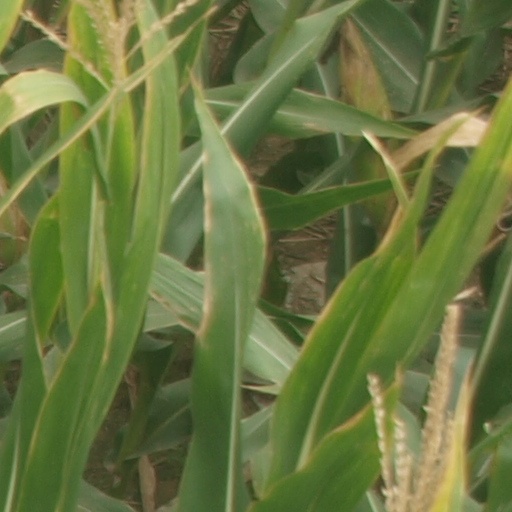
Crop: maize; corn